1958 Targa Florio

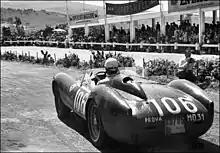
The winners, Musso and Gendebien drove this entry #106, a Ferrari 250 TR 58

With each lap 45 miles in length, the race covered a total of 14 laps, or 630 miles, the Targa Florio is unlike any other sports car race. Littered with switchback turns, blind corners and a straight nearly four miles longer than Circuit de la Sarthe’s Mulsanne, the Targa was a fearsome thing to behold.